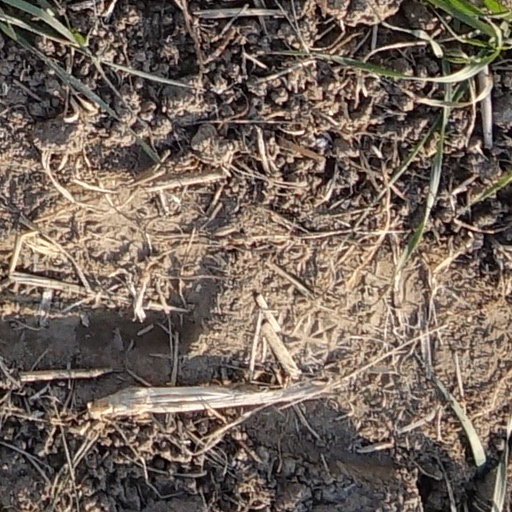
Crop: wheat